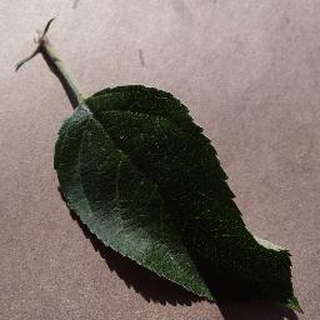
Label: healthy_apple